Eddie Andreini Sr. Airfield

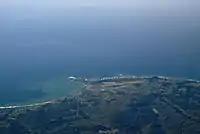
Half Moon Bay Airport, facing west

Half Moon Bay Airport covers at an elevation of . Its asphalt/concrete runway, 12/30, is .